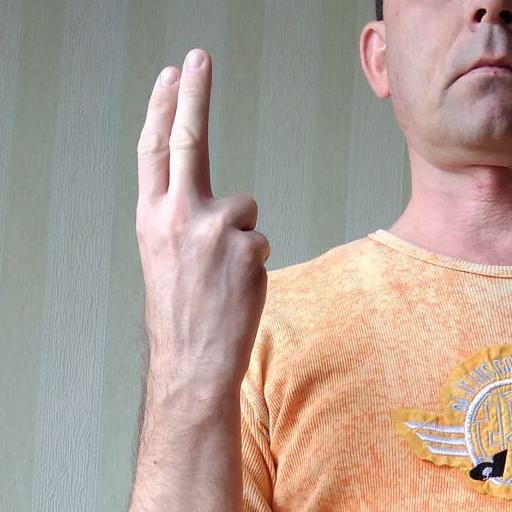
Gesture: two_up_inverted